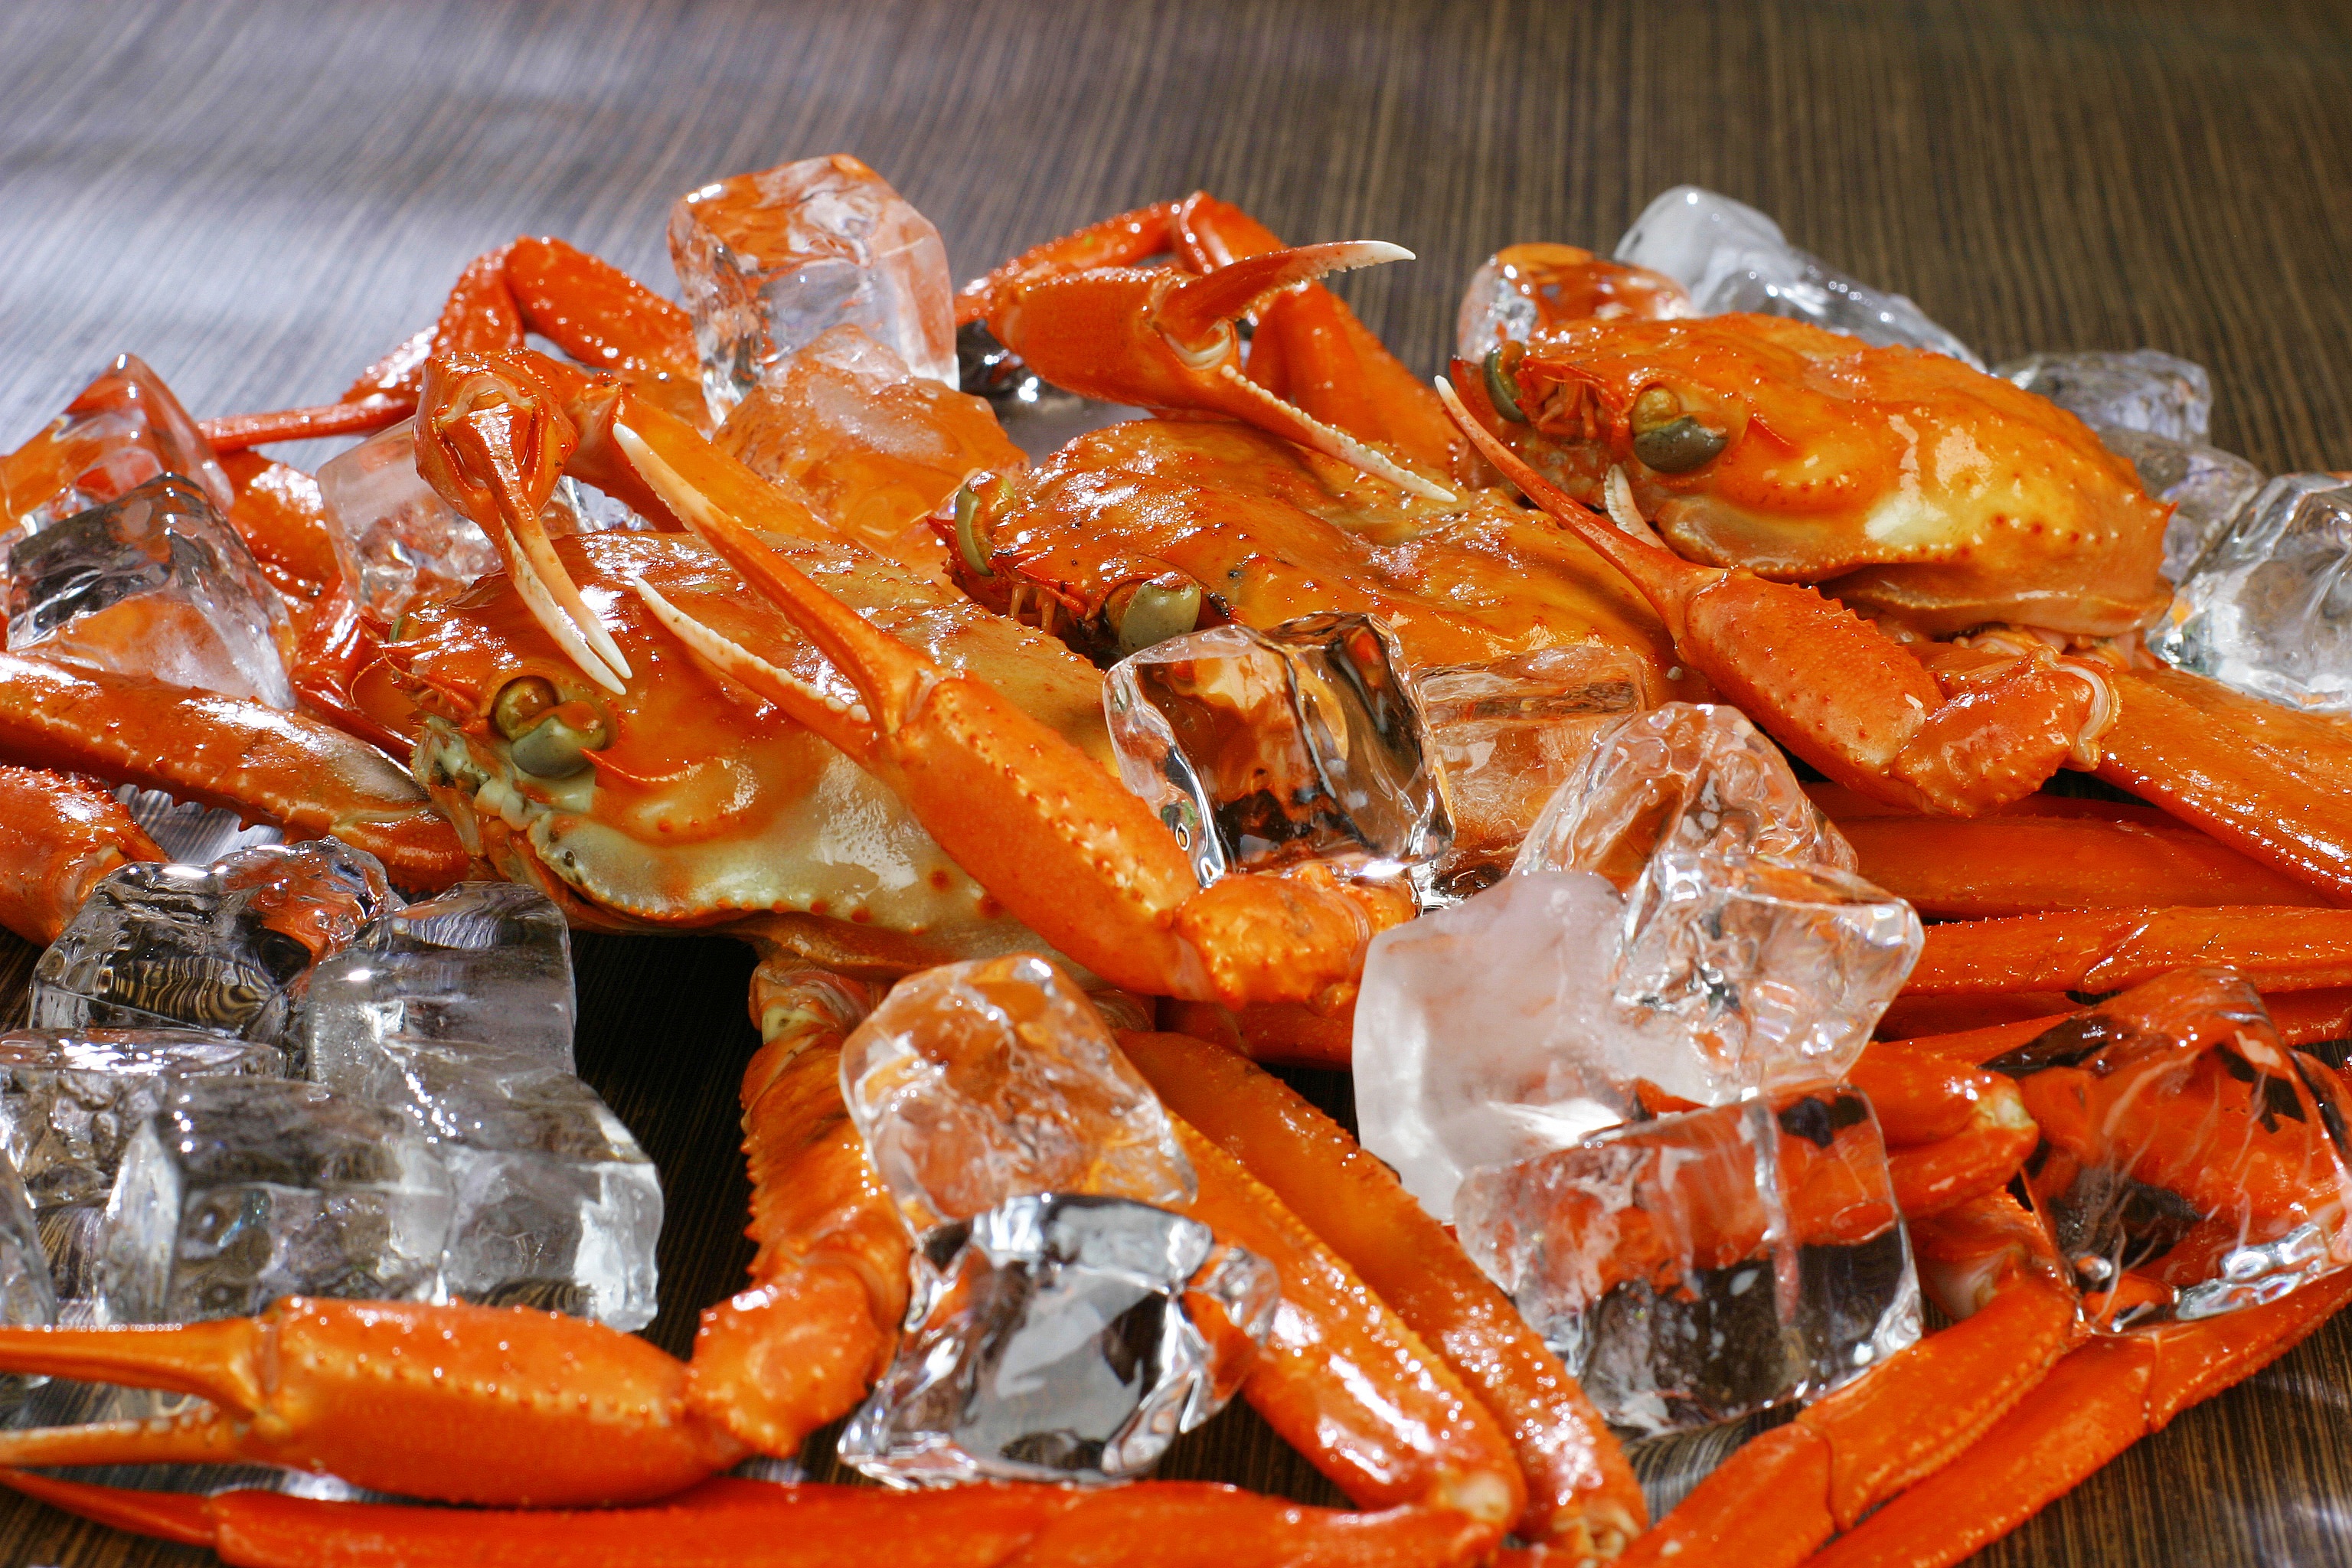
ice, dish, food, produce, seafood, fish, cuisine, crab, invertebrate, shrimp, crustacean, king crab, snow crab, decapoda, animal source foods, seafood boil, caridean shrimp, dendrobranchiata